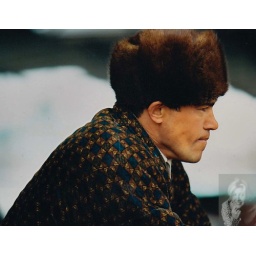
Man in brown fur hat at market in Uzbekistan.